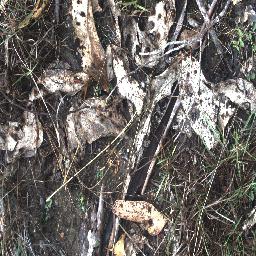
Label: negative